Porfiriato

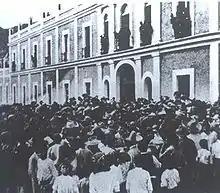
Rioters in front of the factory during Río Blanco strike

Along with the construction of railways, telegraph lines were built next to the tracks. This allowed instant communication between capital and distant cities, increasing the power of the central Mexican state over distant regions. Dispatching "Rurales" quickly to troubled areas was a direct effect of more efficient communication.